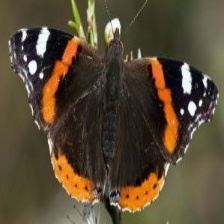
Species: RED ADMIRAL
Butterfly family (ImageNet category): admiral